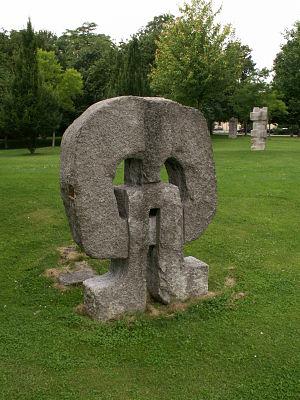
Pierre Székely, né à Budapest le 11 juin 1923 et mort à Paris le 3 avril 2001, est un sculpteur hongrois.